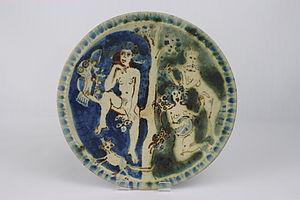
Eric James Mellon, né le 30 novembre 1925 et mort le 14 janvier 2014, est un artiste anglais.